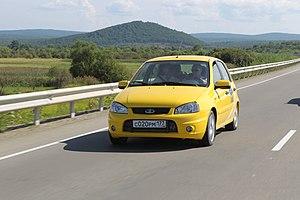
La route transsibérienne est un nom non officiel donné à différents tronçon de routes fédérales traversant de part en part la Russie et notamment l'immense territoire de la Sibérie, depuis Saint-Pétersbourg sur la mer Baltique jusqu'à Vladivostok sur l'océan Pacifique, en passant naturellement par la capitale russe Moscou.
L'autoroute régionale R-297, appelée aussi « autoroute de l'Amour », est une route fédérale située dans l'Extrême-Orient russe qui relie les villes de Tchita et de Khabarovsk à la frontière avec la Chine. Elle constitue un des maillons de l'unique route bituminée reliant Vladivostok sur l'océan Pacifique à Moscou en reliant les routes menant aux principales agglomérations de Sibérie.